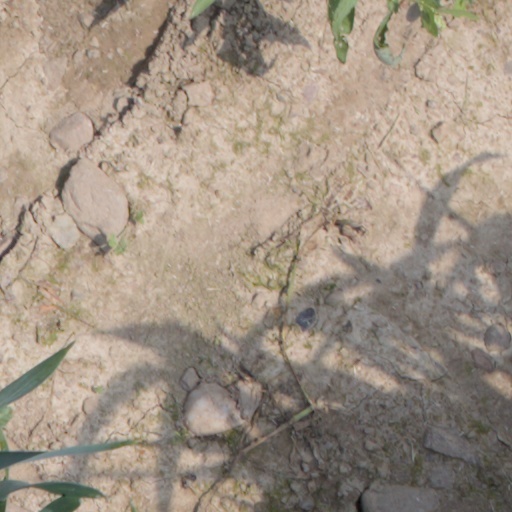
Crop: wheat